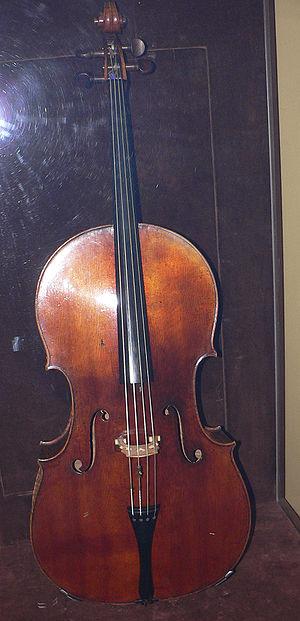
Le Servais est un violoncelle construit en 1701 par le luthier italien Antonio Stradivari. C'est l'un des 63 violoncelles existants attribués au luthier de Crémone.